Arena (British TV series)

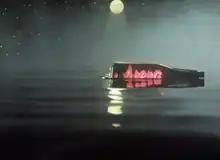
Message in a bottle title sequence used by "Arena" since 1975.

Arena is a British television documentary series, made and broadcast by the BBC since 1 October 1975. Voted by TV executives in "Broadcast" magazine as one of the top 50 most influential programmes of all time, it has produced more than six hundred episodes directed by, among others, Frederick Baker, Jana Boková, Jonathan Demme, Nigel Finch, Mary Harron, Vikram Jayanti, Vivian Kubrick, Paul Lee, Adam Low, Bernard MacMahon, James Marsh, Leslie Megahey, Volker Schlondorff, Martin Scorsese, Julien Temple, Anthony Wall, Leslie Woodhead, and Alan Yentob.